Morgane Edvige

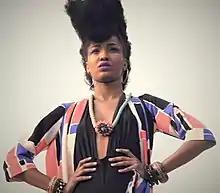
Edvige at a modeling shoot at Sainte-Marie, Martinique in 2018

Morgane Edvige (born 24 April 1996) is a French model and beauty pageant titleholder who was the 1st Runner-Up at Miss France 2016 and represented France at Miss World 2016 in United States.